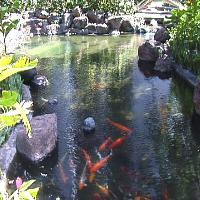
Weather: sun or clear